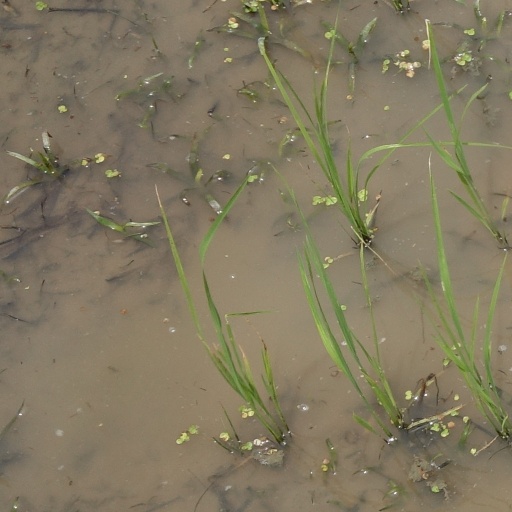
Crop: rice